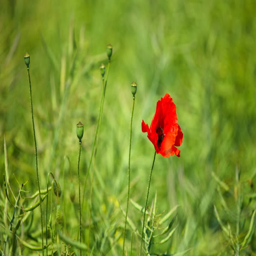
flowers blowing over the meadow